Edward Kidson

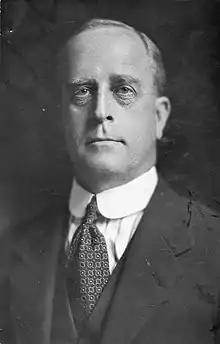
Edward Kidson circa 1927 (Photographer: Stanley P. Andrew)

Edward Kidson (12 March 1882 – 12 June 1939) was a New Zealand meteorologist and scientific administrator.